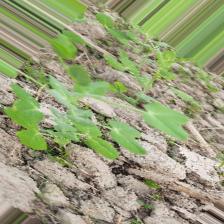
Label: Powdery Mildew